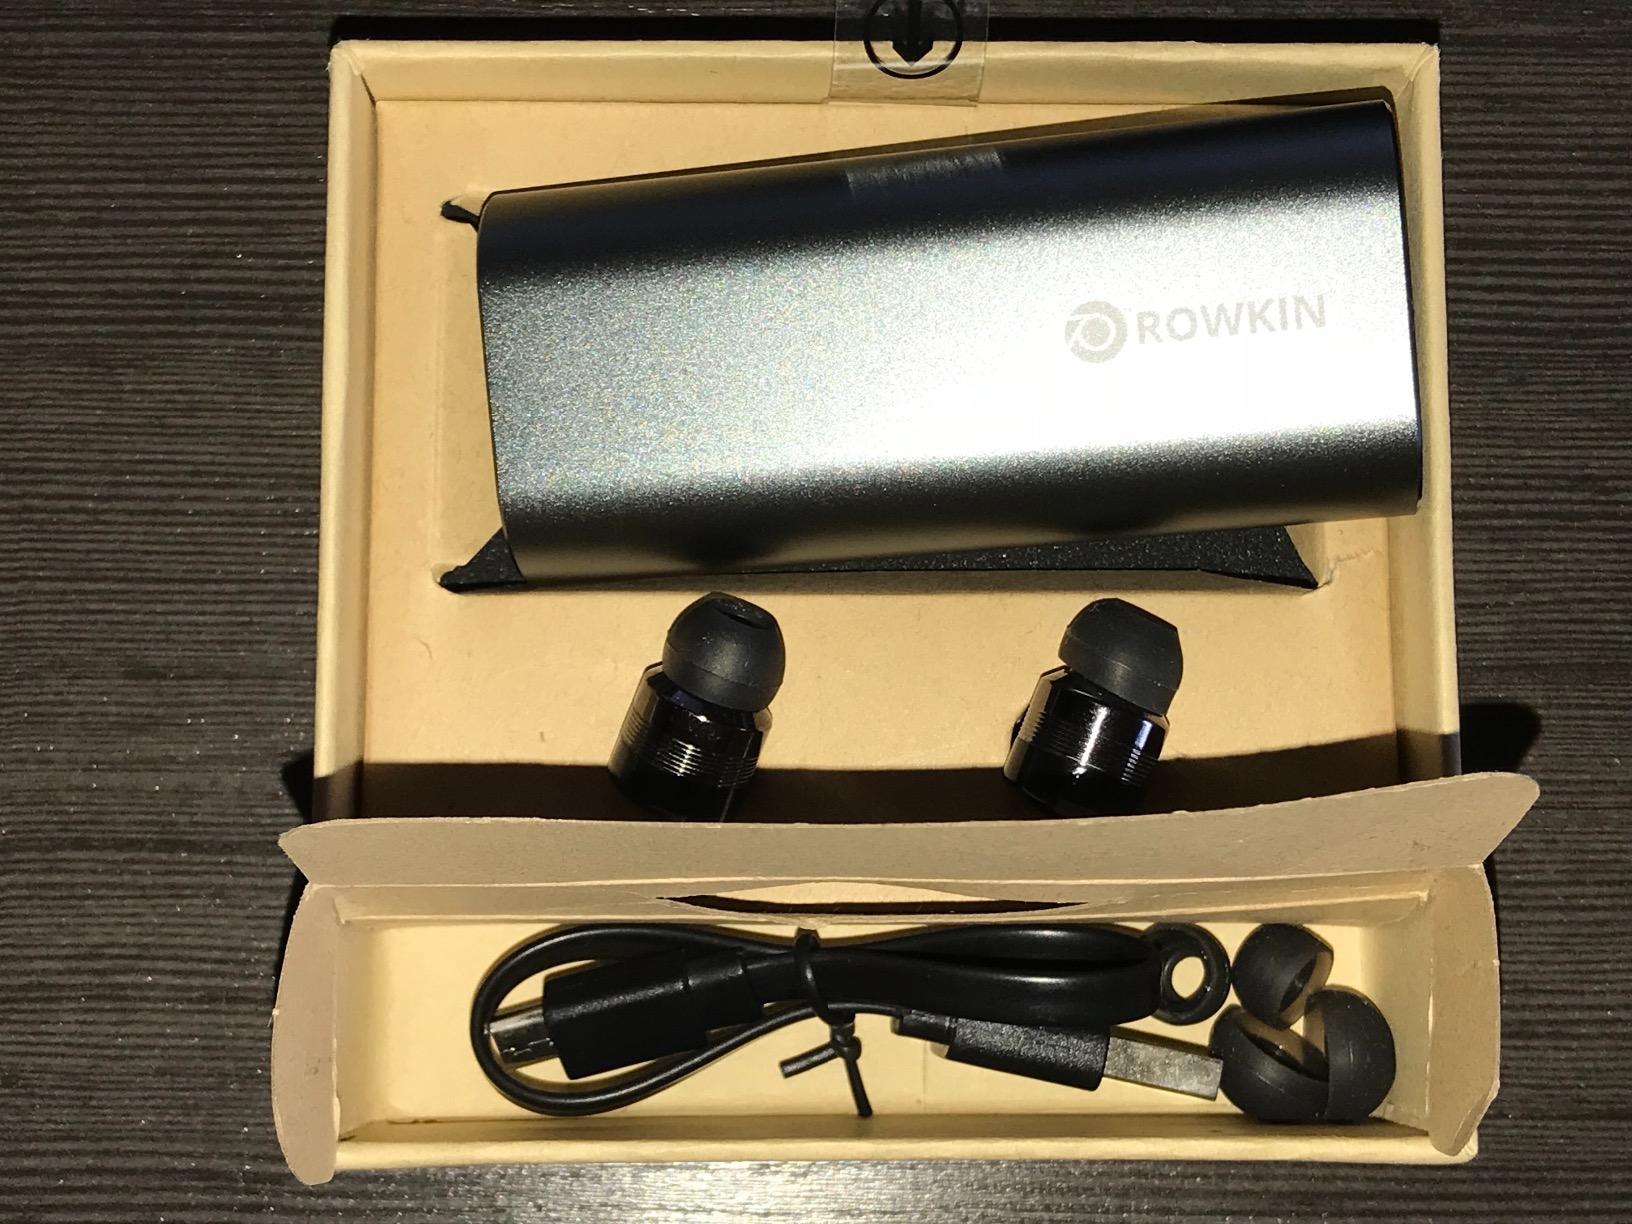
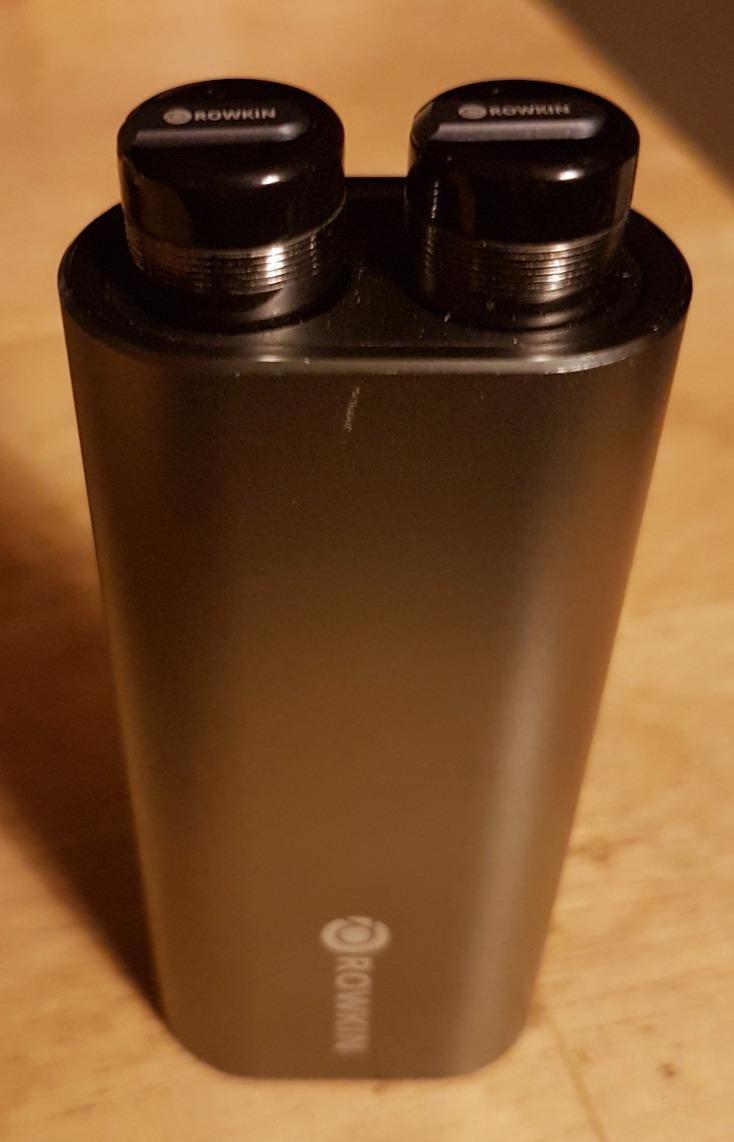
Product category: headphones
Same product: yes